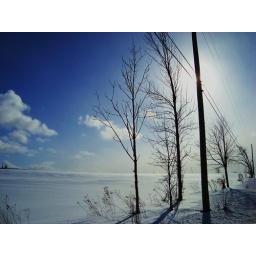
The trees and hydro pole lines are silhouetted in the sun and snow blowing across the field.